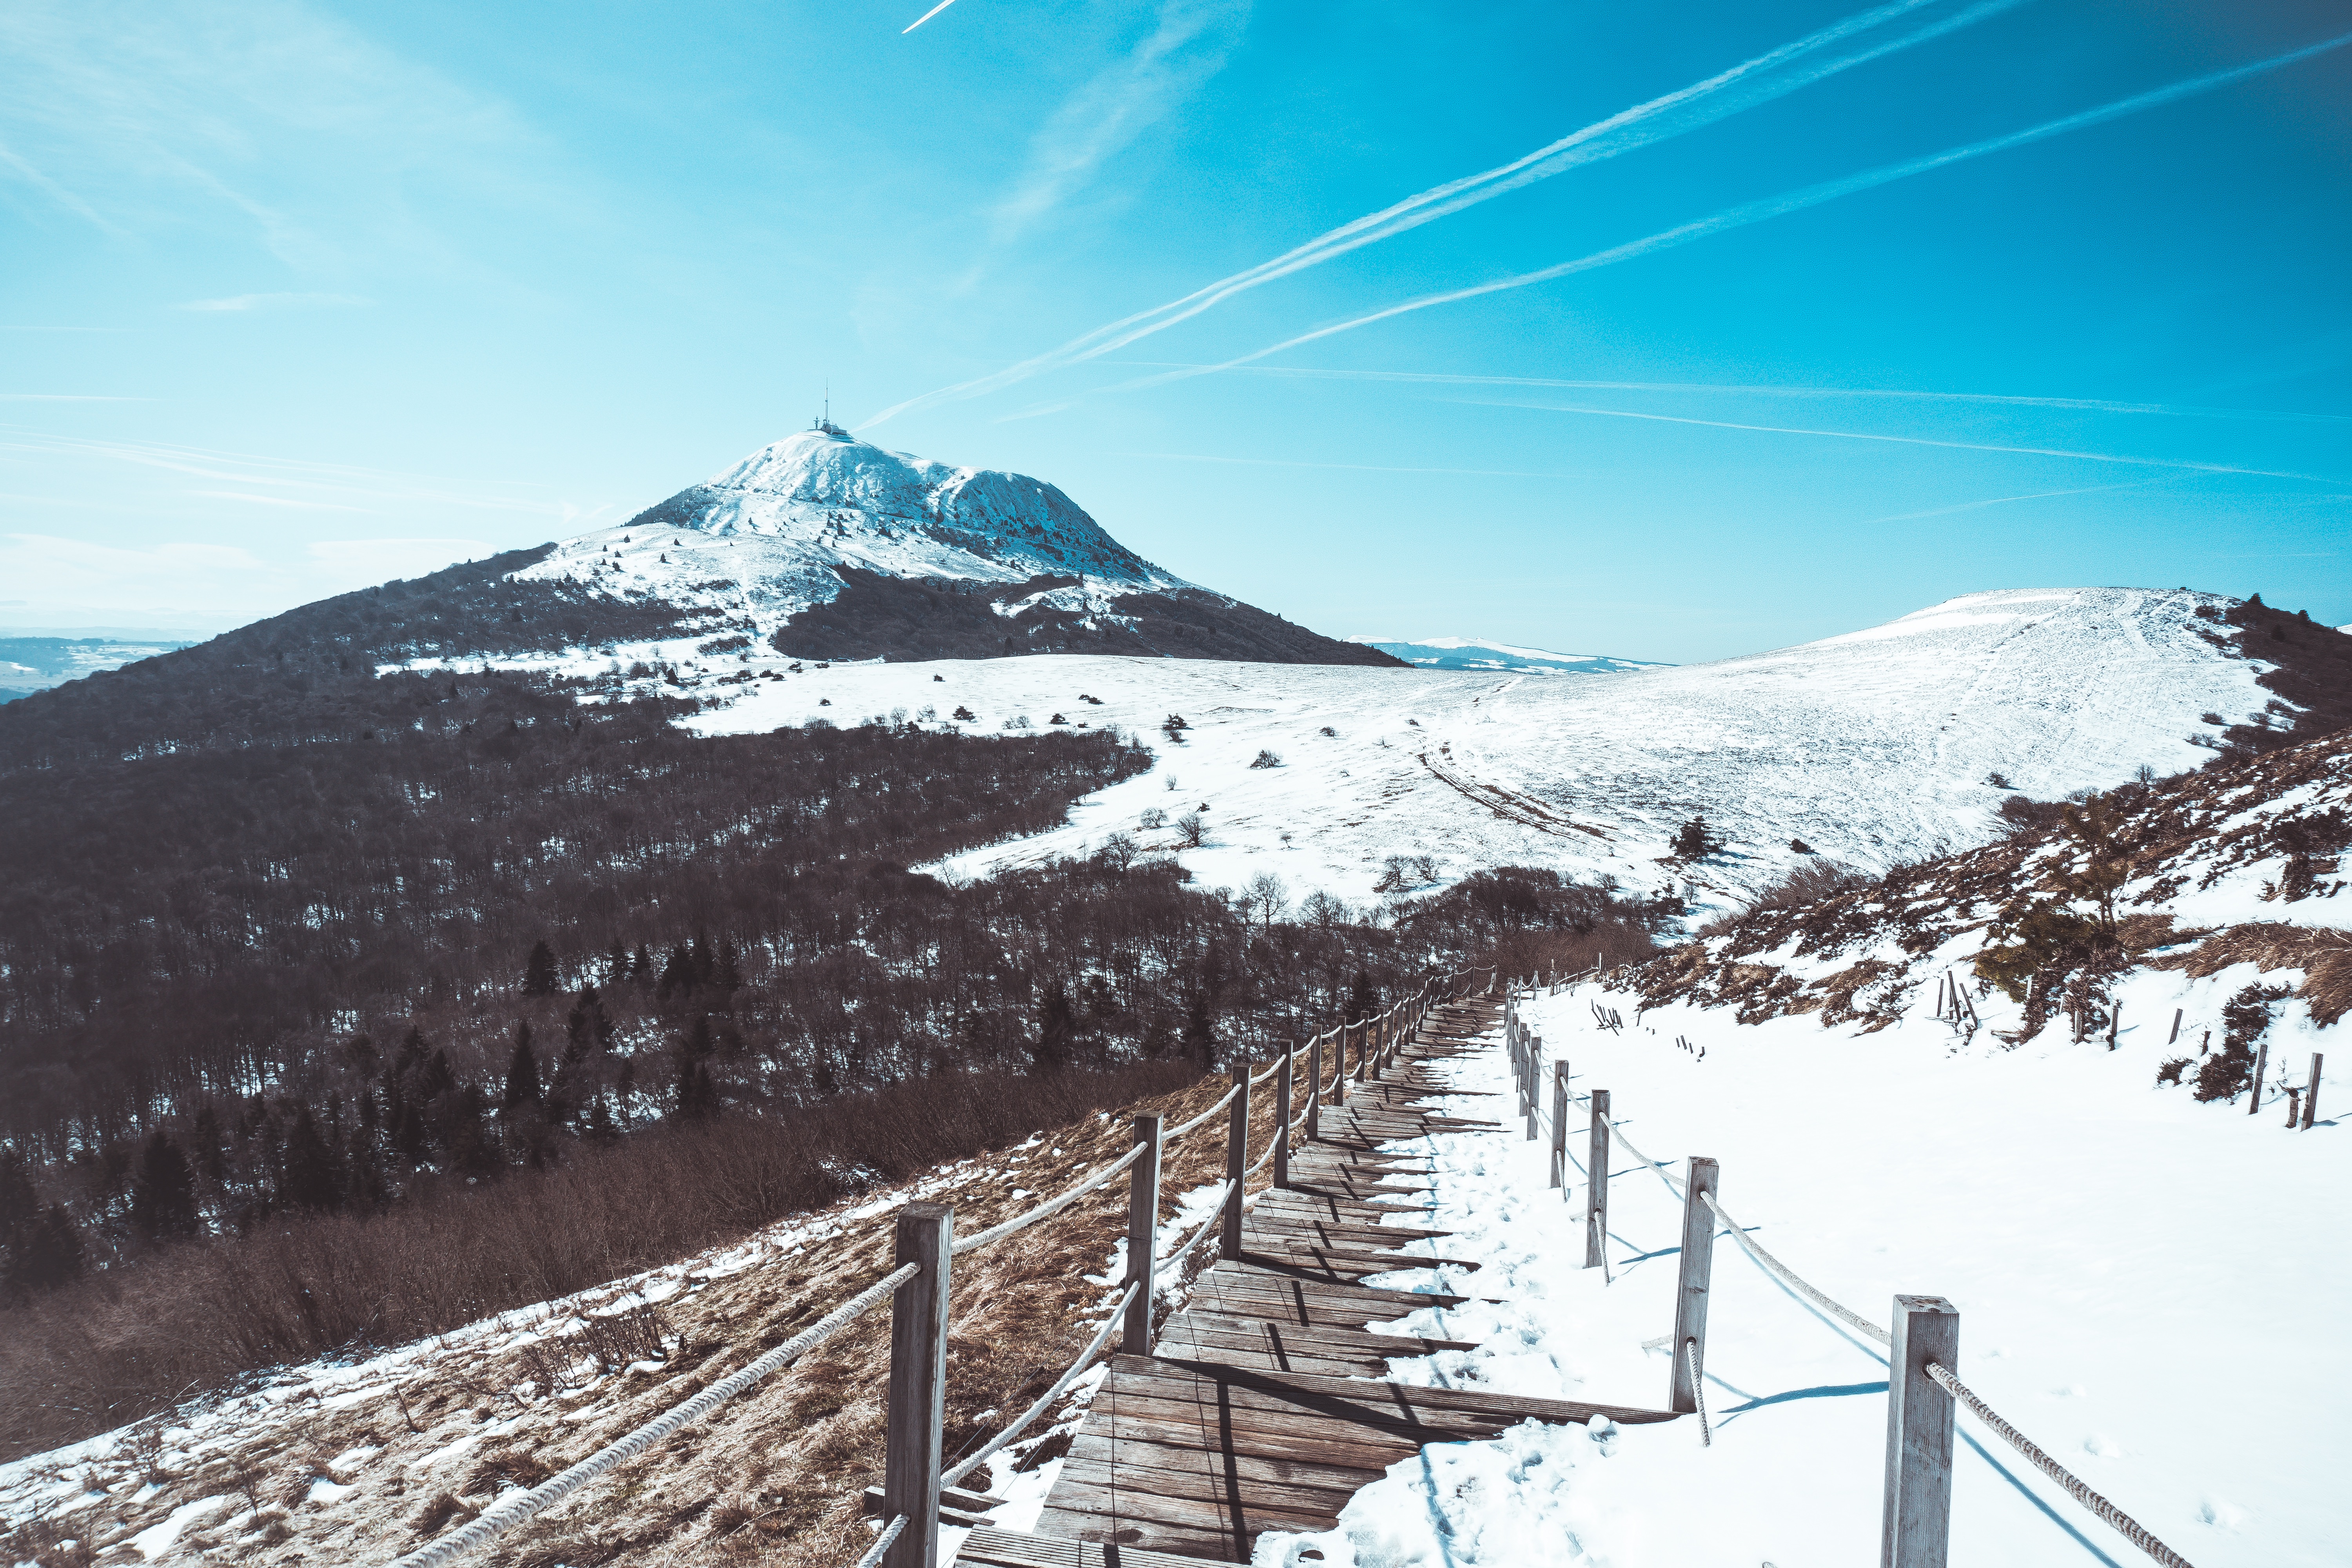
mountain, snow, winter, mountain range, weather, ridge, summit, alps, plateau, piste, landform, mountain pass, geographical feature, mountainous landforms, geological phenomenon